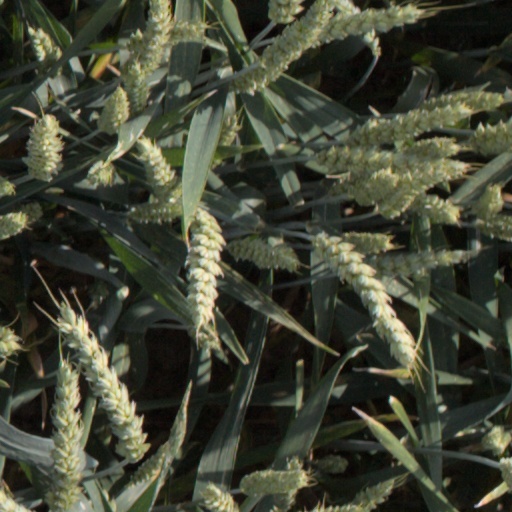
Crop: wheat